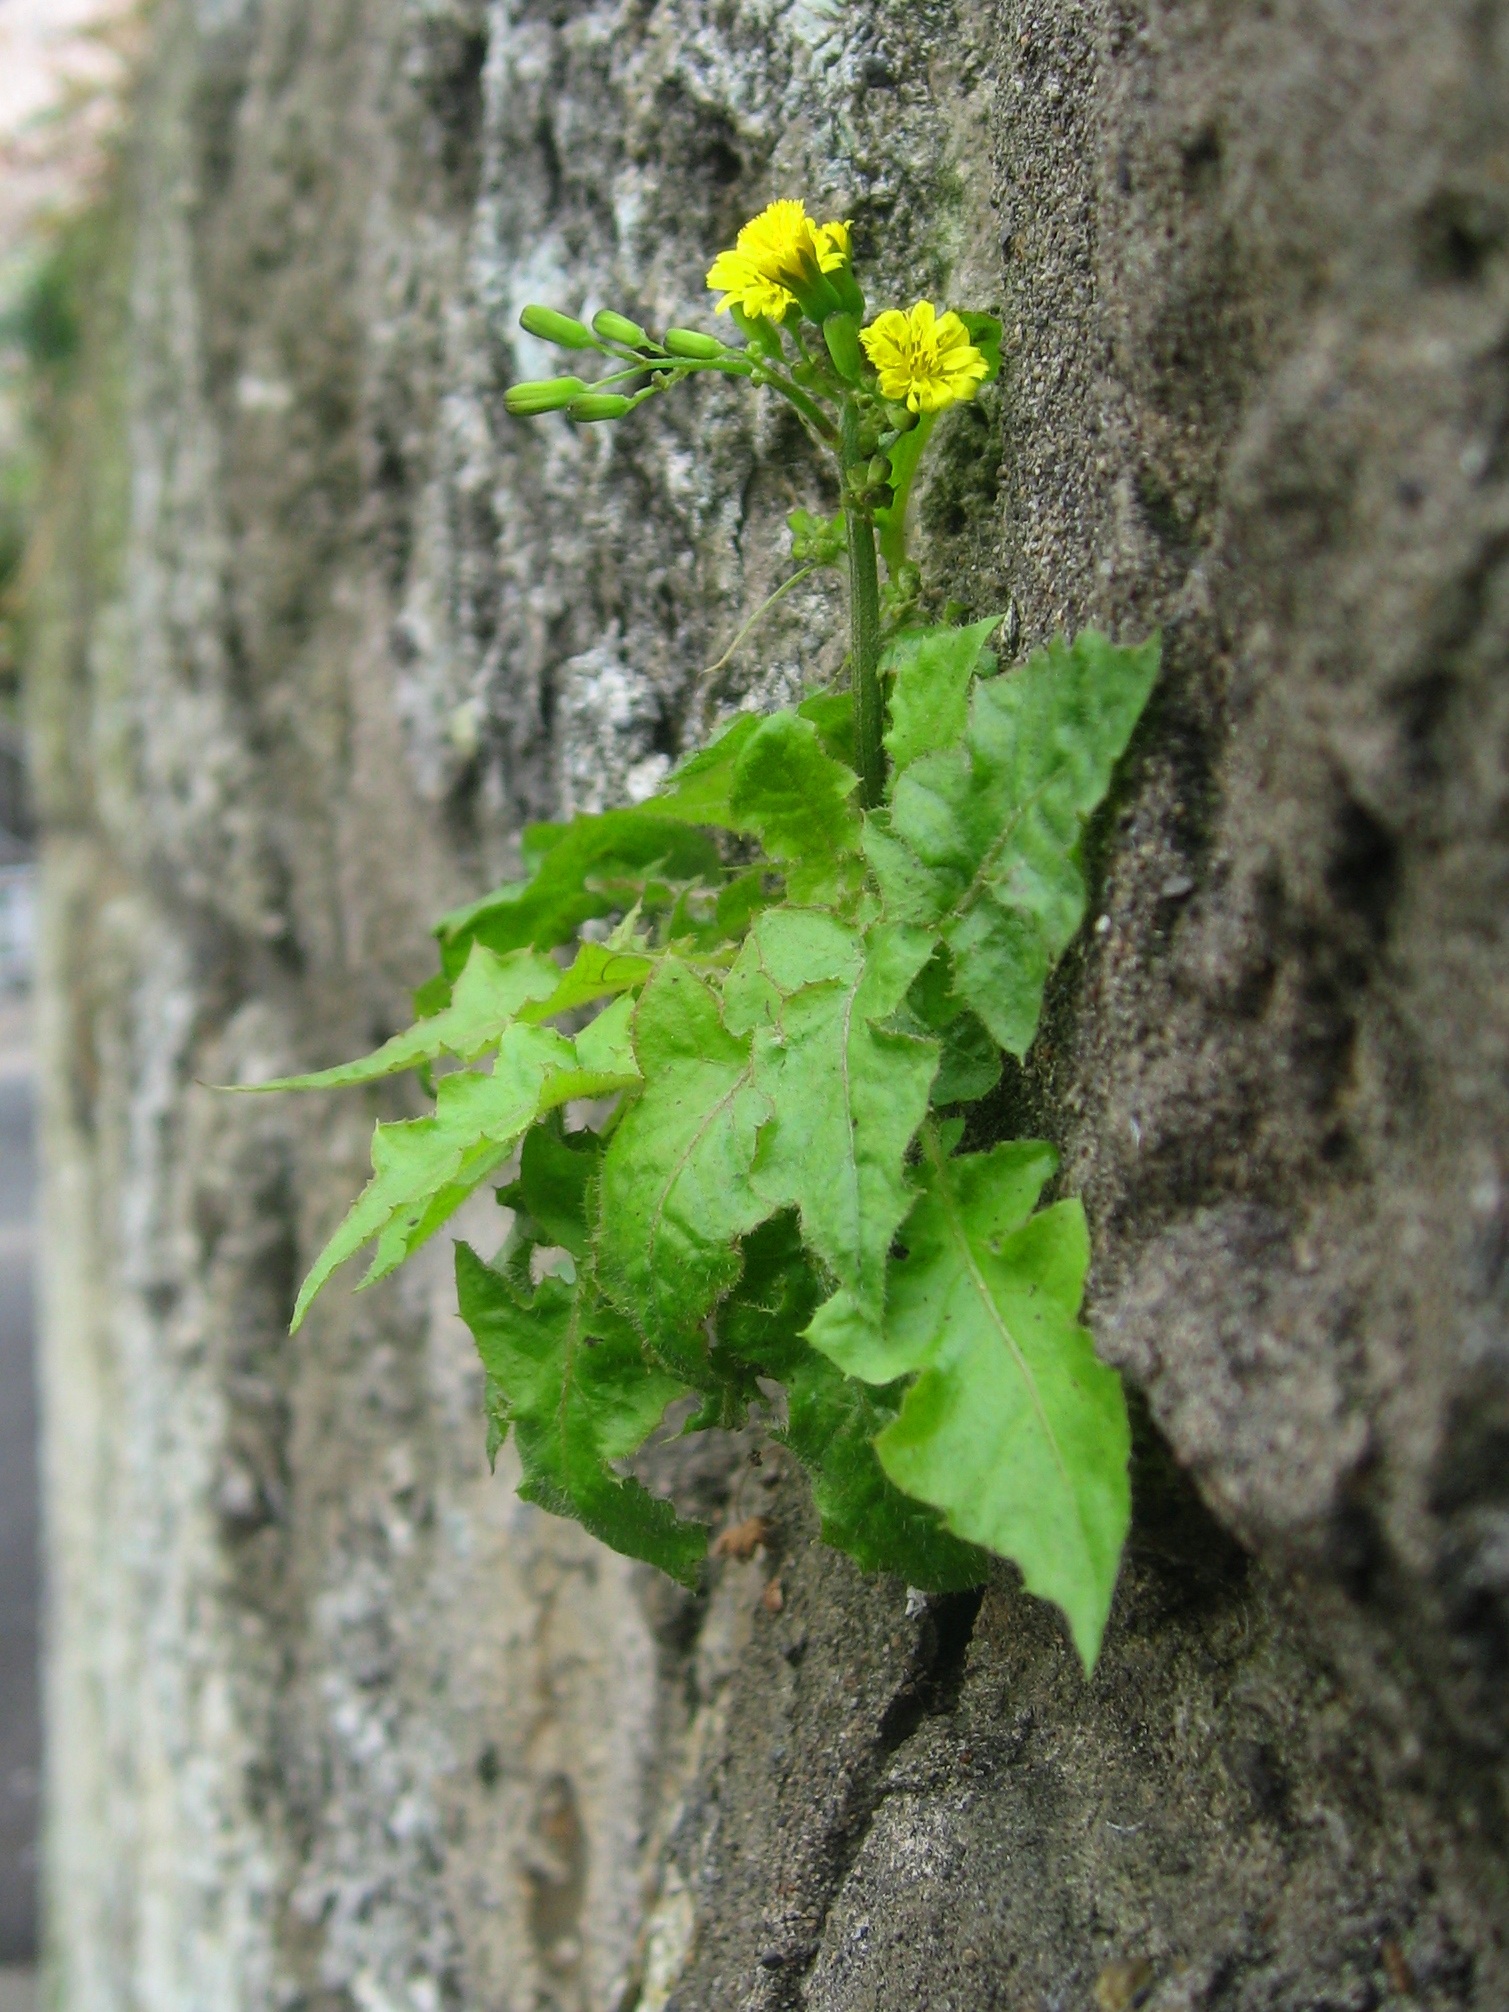
tree, plant, leaf, flower, green, produce, soil, yellow, japan, flora, wildflower, flowers, tokyo, compositae, flowering plant, wild grass, ishigaki, onitabirako, demon tahirako, annual plant, plant stem, land plant